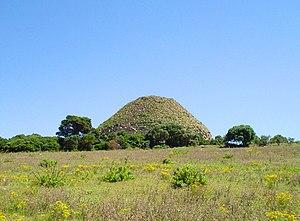
Sidi Rached, est une commune de la wilaya de Tipaza en Algérie.